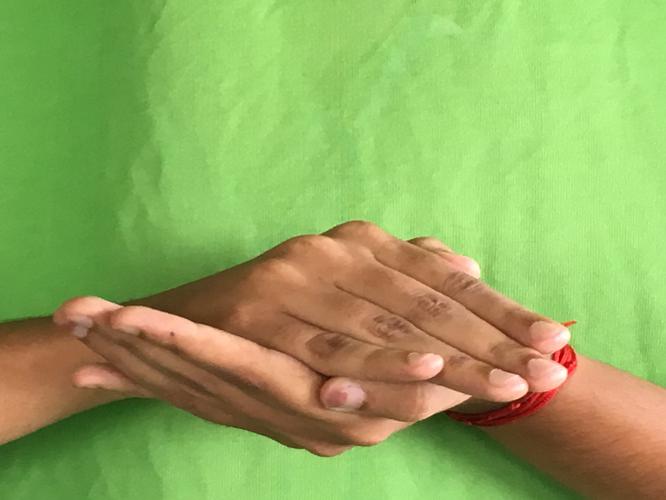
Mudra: Samputa
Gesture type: double_hand